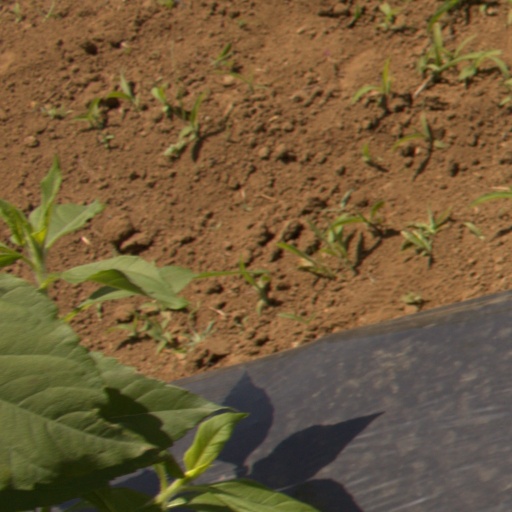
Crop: Jerusalem artichoke